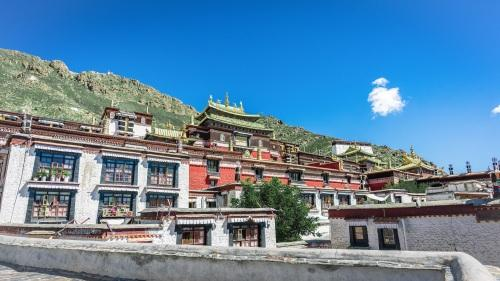
地标名称：扎什伦布寺
所在城市：日喀则市·桑珠孜区